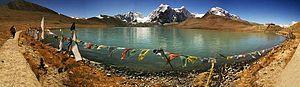
Le Sikkim est un État du nord de l'Inde, dans l'Himalaya.